History of Verona

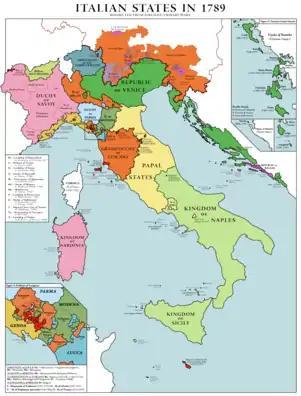
Republic of Venice in 1789, a few years before the Napoleonic Italian campaign.

With the coronation of Charlemagne in 800, the fall of the Lombard kingdom coincided with the birth of the Carolingian Empire. Following the revolt of Hrodgaud in 776, the Lombard dukes were replaced by Frankish officials, the counts, and Verona became the capital of a county. In 781 Charlemagne assigned the Lombard part of the Empire, including Verona, to his son Pepin. During Pepin's reign many churches were renovated and new ones were built, such as the basilica of San Zeno, erected on the remains of a primitive early Christian building that had been erected near the saint's tomb. Pepin also had the city walls rebuilt because of the danger of new invasions by the Avars. Pepin often stayed in Verona at Theodoric's palace and St. Peter's Hill, so that when he died in 810 he was buried in the city. His father died four years later but the Carolingian dynasty continued to rule the territory until the deposition of Charles the Fat in 887. The Kingdom of Italy then became formally independent, but as the pretenders to the throne fought among themselves, the Hungarians plundered northern Italy, including the suburbs of Verona.